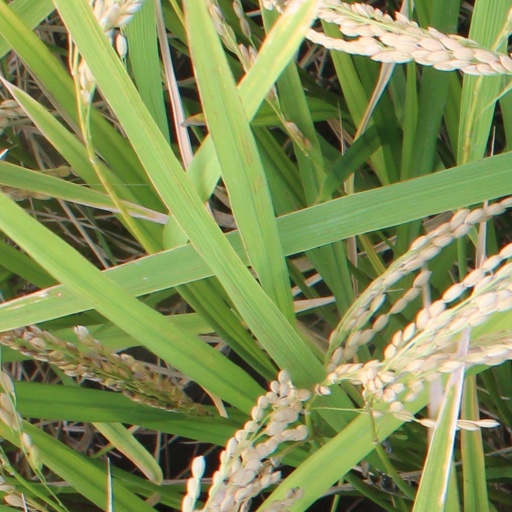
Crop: rice